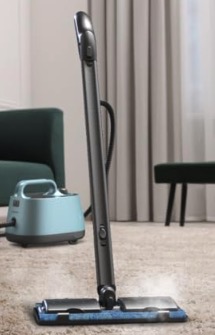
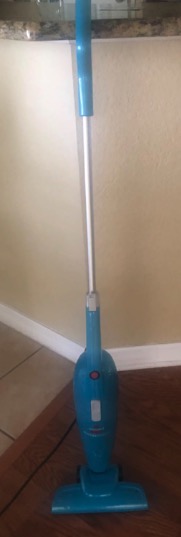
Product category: items_vacuum
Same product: no